Kalalau Valley

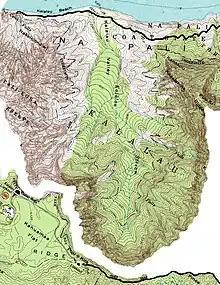
Edited version of USGS topographical chart of Kalalau Valley below 2,000 feet elevation. The Kalalau Trail is shown as a black line near the top of the image. The Pihea Trail is shown as a black line near the bottom of the image.

Since the Nā Pali Coast is too steep for any motorized vehicles, all access to the valley is by boat or foot, except for emergency helicopter landings. Kayaks are a popular way of visiting the valley, although sea conditions can make this dangerous during the winter. Hiking and trail running the Kalalau Trail are also popular, but the trail is about long, quite strenuous for those not in good shape, and can be dangerous at parts for inexperienced people.